Ansfried of Utrecht

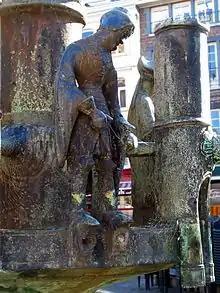
St. Ansfridus. Small fine bronze of the fountain "Li bassinia" (Huy).

Saint Ansfried (also Ansfrid, Ansfridus) of Utrecht sometimes called Ansfried the younger (died 3 May 1010 near Leusden) was Count of Huy and the sword-bearer for Otto I, Holy Roman Emperor. He became Bishop of Utrecht in 995. He appears to have been the son or grandson of Lambert, a nobleman of the Maasgau, the area where he later founded the Abbey of Thorn. He also appears to have been related to various important contemporaries including the royal family.